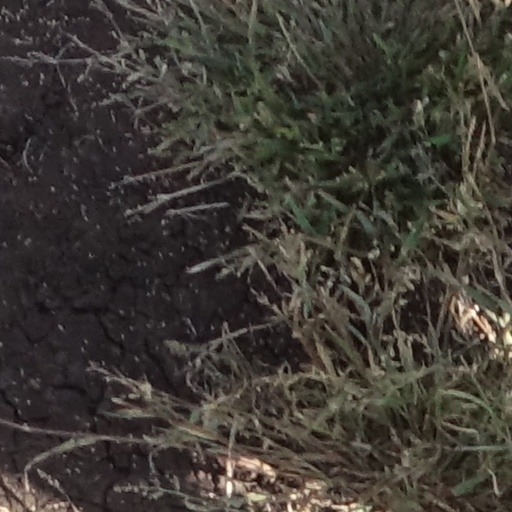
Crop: sorghum